History of Tristan da Cunha

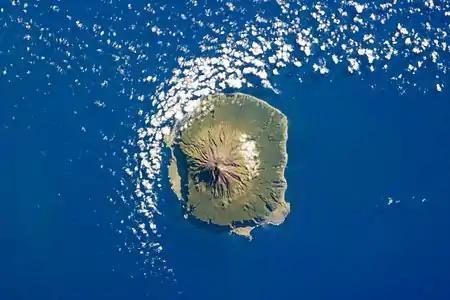
Tristan da Cunha in February 2013, as seen from the International Space Station

The uninhabited islands of Tristan da Cunha were first sighted in May 1506 during a voyage to India by the Portuguese admiral Tristão da Cunha, although rough seas prevented a landing. He named the main island after himself, "Ilha de Tristão da Cunha", which was later anglicised to Tristan da Cunha Island. His discovery appeared on nautical maps from 1509 and on Mercator's world map of 1541. Some sources state that the Portuguese made the first landing on Tristan in 1520, when the "Lás Rafael" captained by Ruy Vaz Pereira called for water.